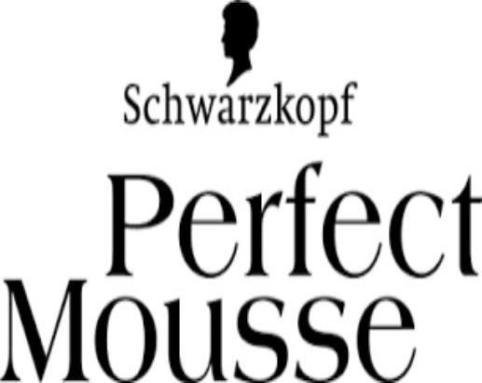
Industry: Necessities